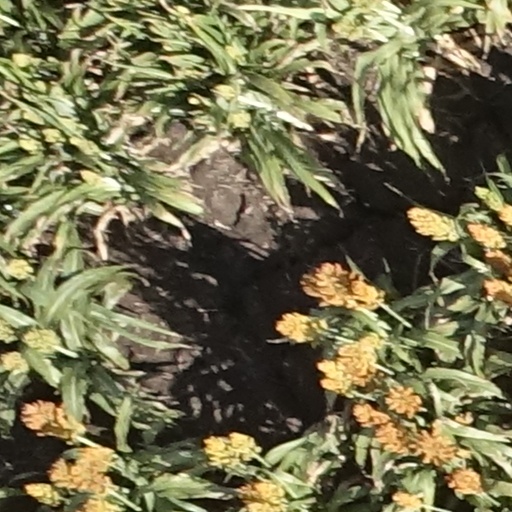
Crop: sorghum